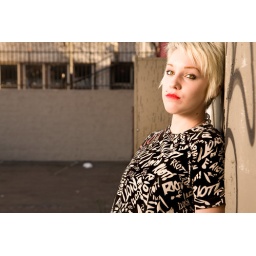
I love how theres a white trash bag in the background but was too lazy to remove it :]